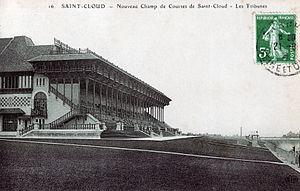
Tribunes du champ de course de Saint Cloud vers 1909
L'hippodrome de Saint-Cloud se situe au nord-ouest de Saint-Cloud. Inauguré le 15 mars 1901, c'est aujourd'hui un hippodrome de galop, avec une piste de 2 300 m en herbe avec corde à gauche, qui s'étend sur une superficie de 75 hectares.